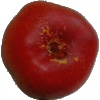
Label: Nectarine Flat 1